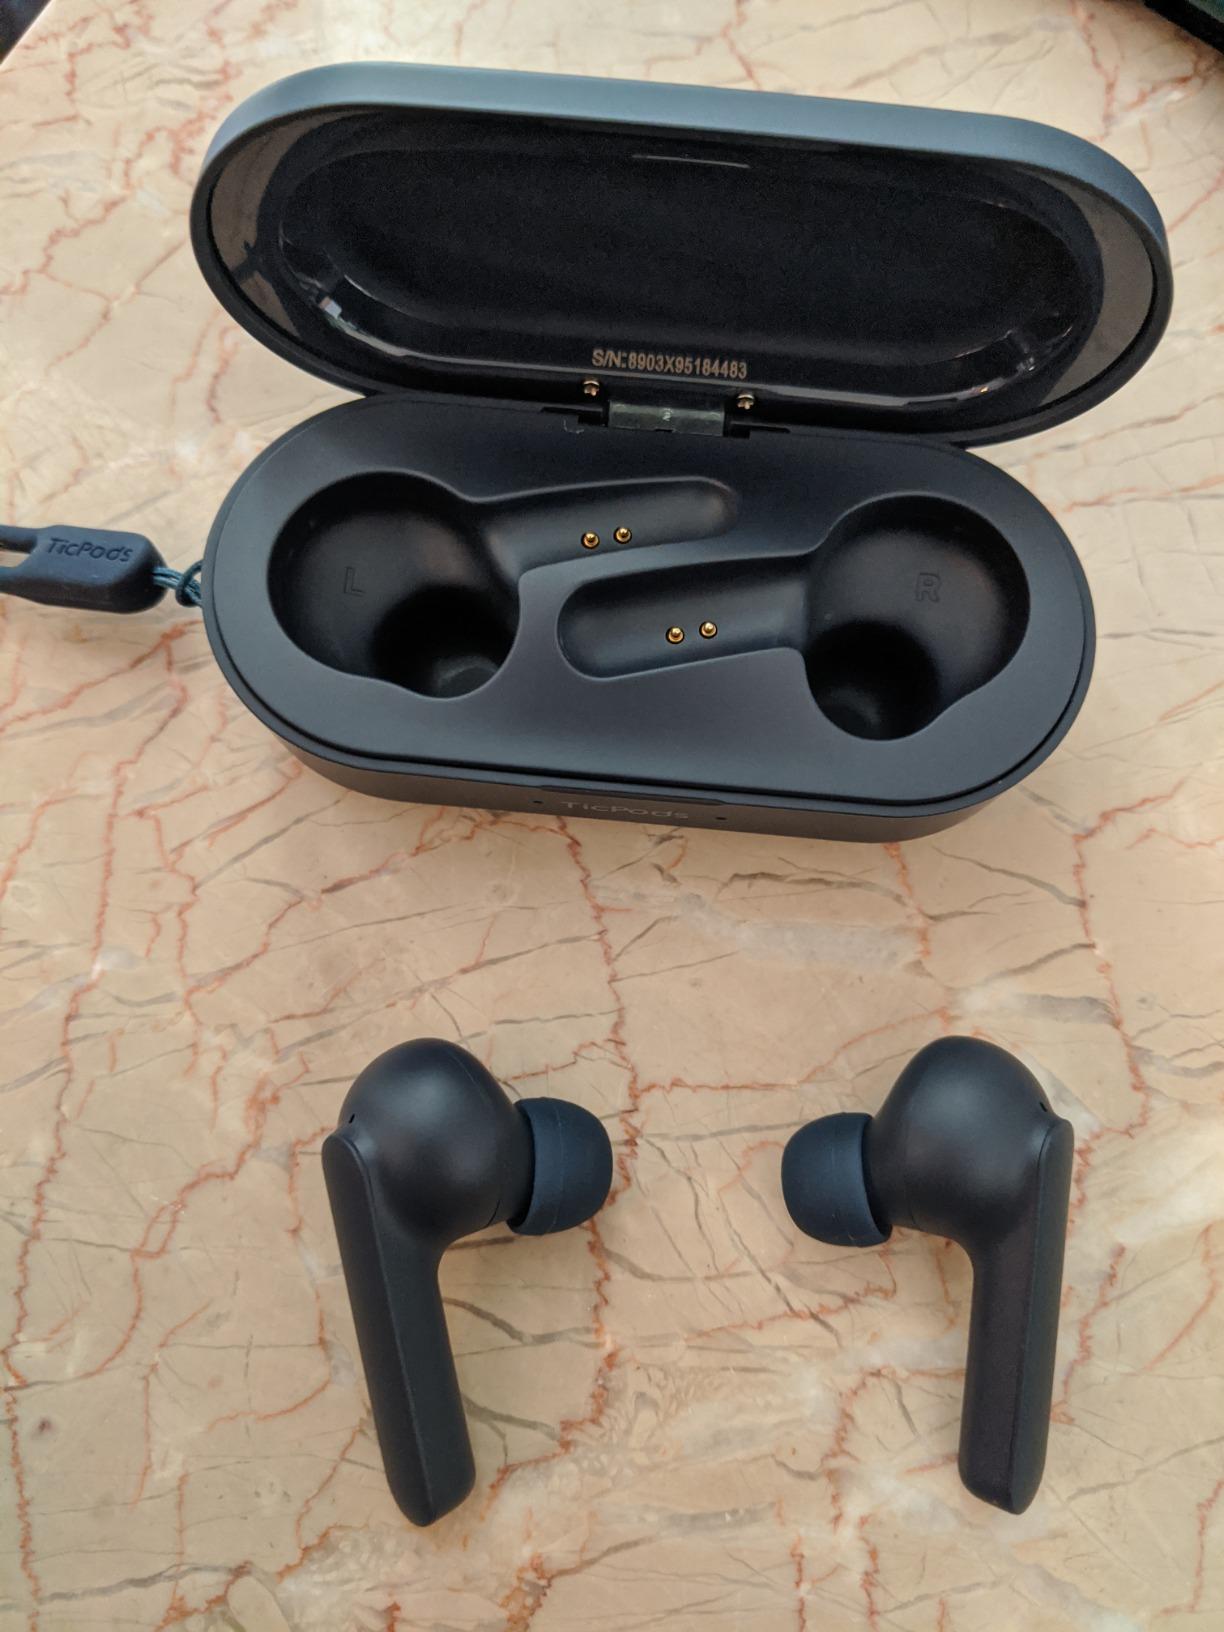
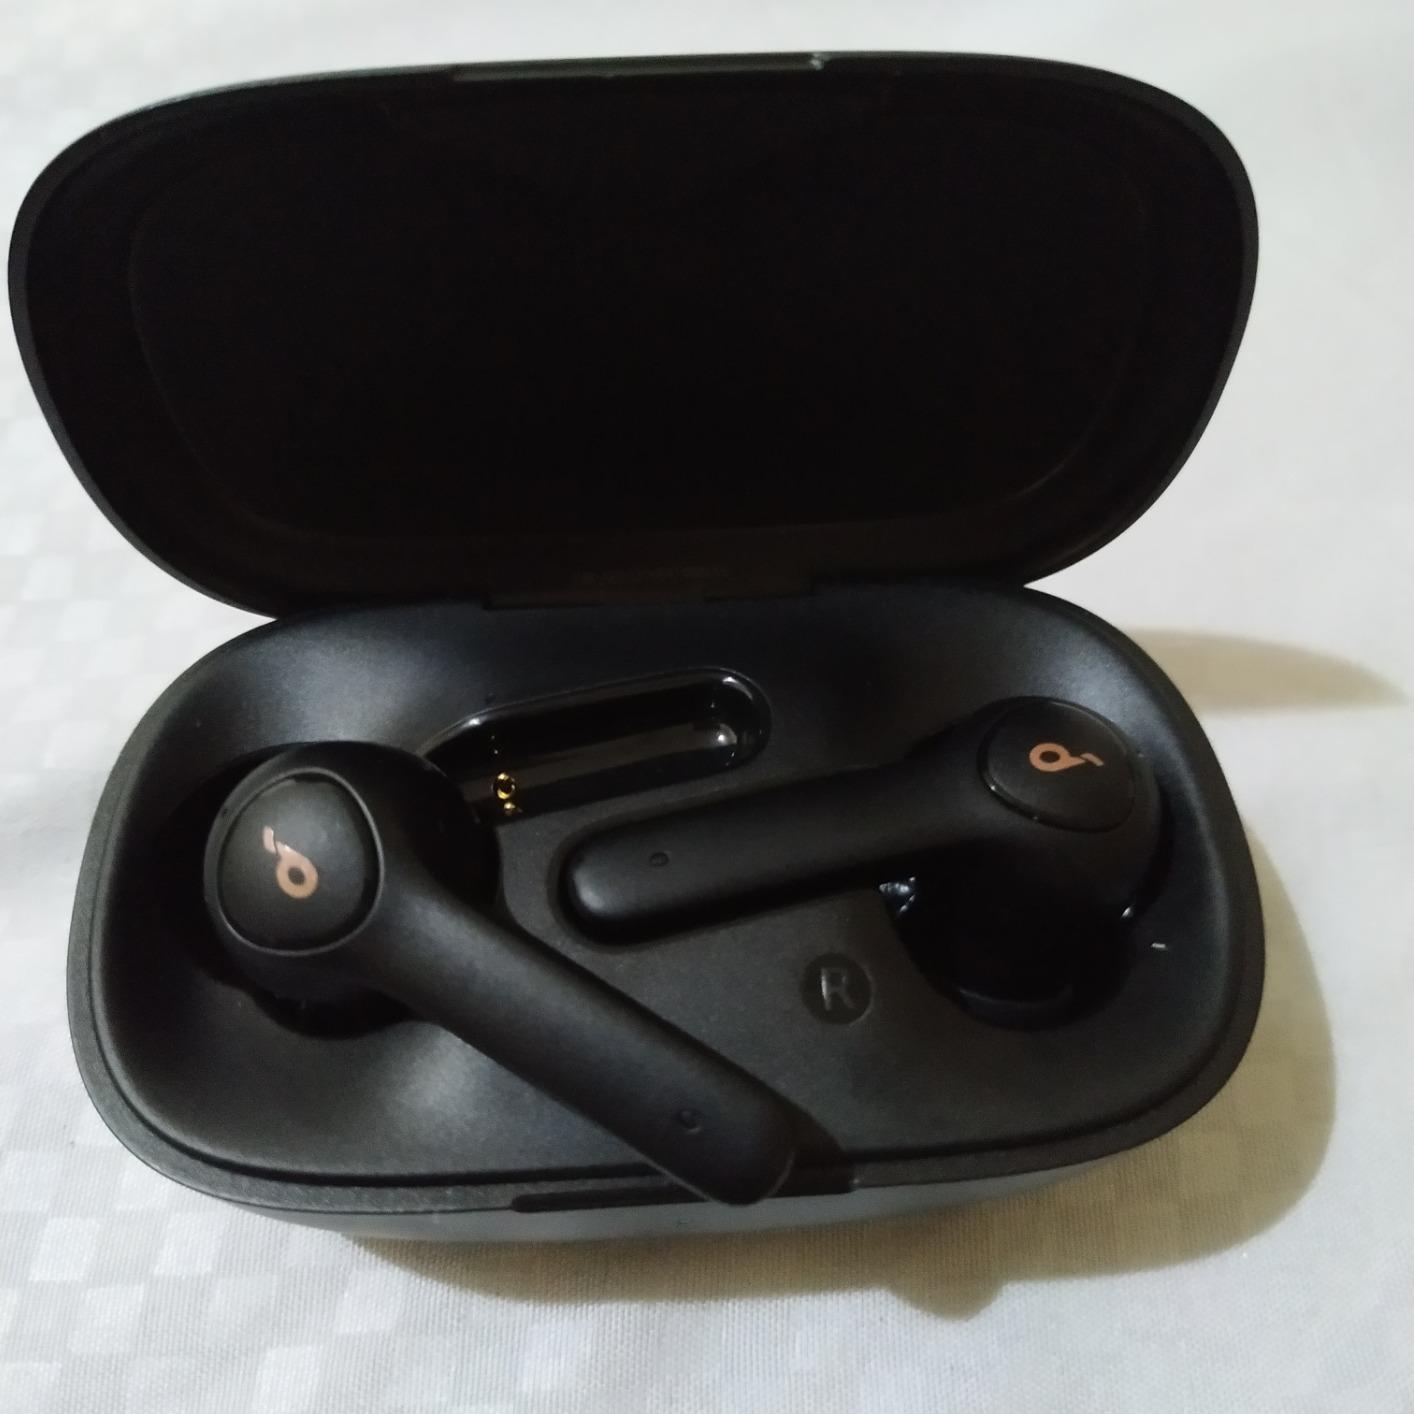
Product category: earbuds
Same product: no